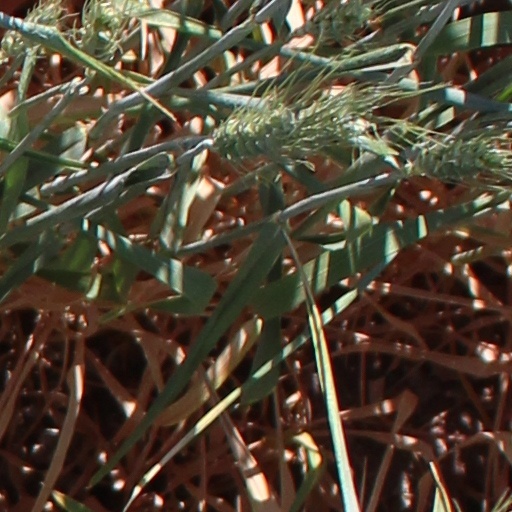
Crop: wheat